Somerset Hills

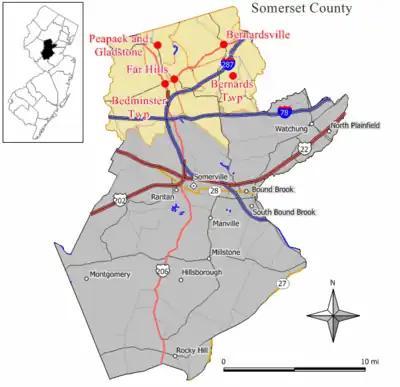
The Somerset Hills is the northern region of Somerset County, New Jersey including the townships of Bedminster, Bernards Township, Bernardsville, Far Hills boro, and Peapack & Gladstone.

The Somerset Hills is known as the northern region of Somerset County located in the central portion of the U.S. state of New Jersey and includes the municipalities of Bedminster, Bernardsville, Bernards Township, Far Hills, and Peapack-Gladstone. The neighboring municipalities of the Chesters (Borough and Township) and the Mendhams (Borough and Township) in southwestern Morris County are periodically recognized as part of the Somerset Hills.